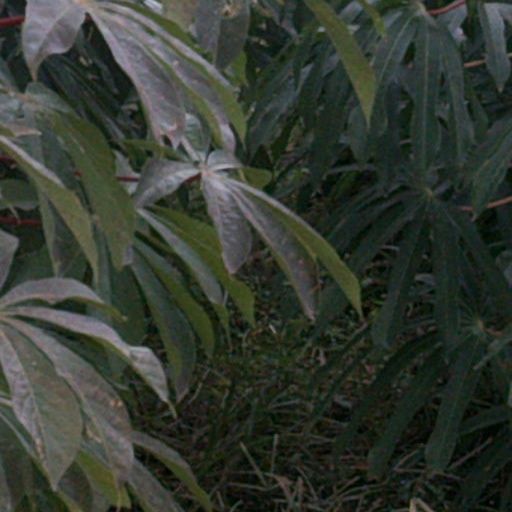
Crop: cassava